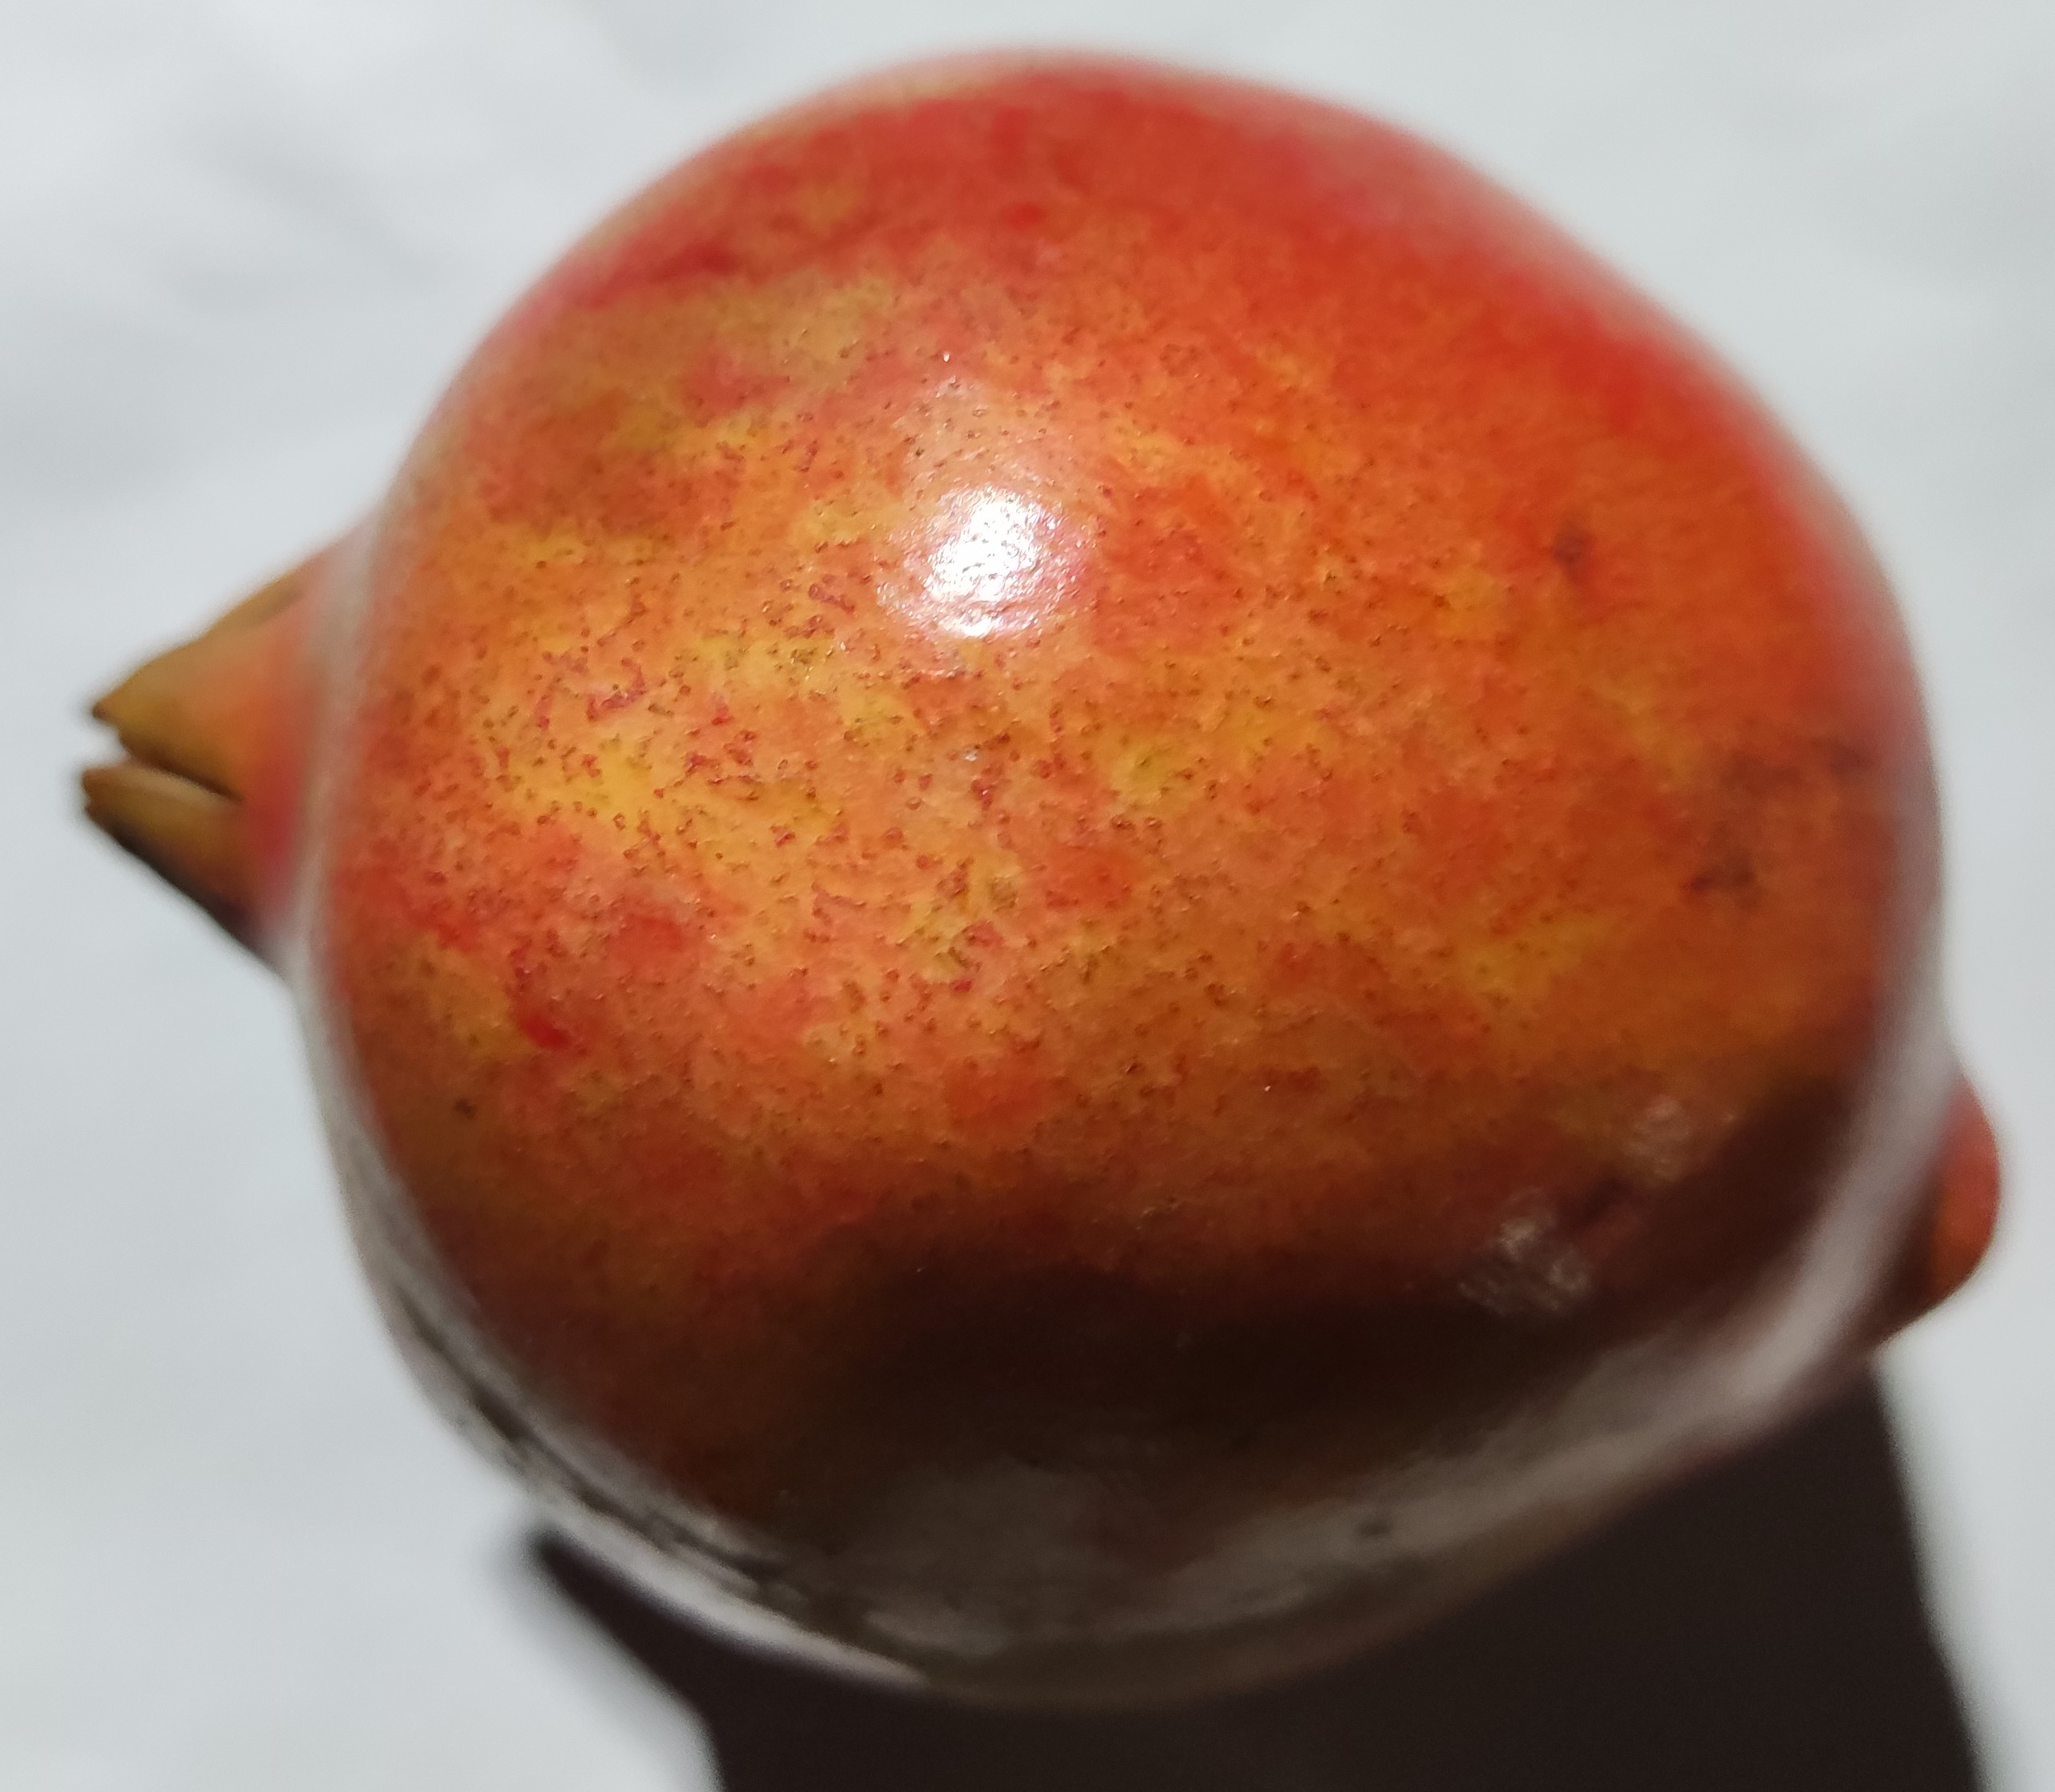
Fruit: pomegranate
Condition: fresh